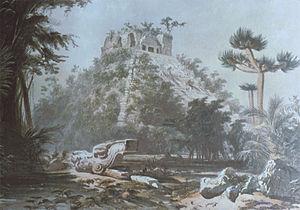
Chichén Itzá est une ancienne ville maya située entre Valladolid et Mérida dans la péninsule du Yucatán, au Mexique. Chichén Itzá fut probablement, au Xᵉ siècle, le principal centre religieux du Yucatán ; il reste aujourd’hui l’un des sites archéologiques les plus importants et les plus visités de la région. Le site a été classé au patrimoine mondial de l'UNESCO en 1988, et a été élu, le 7 juillet 2007, comme l'une des sept nouvelles merveilles du monde après un vote controversé organisé par la New Seven Wonders Foundation.